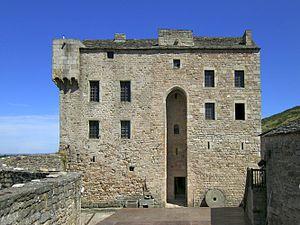
Château de Montaigut à Gissac (Aveyron, Midi-Pyrénées, France).
Le château de Montaigut est un château fort dominant le Rougier de Camarès et dépendant de la commune de Gissac, en Aveyron.
Cet article recense les monuments historiques de l'Aveyron, en France.
Gissac est une commune française, située dans le département de l'Aveyron en région Occitanie, elle appartient à la Communauté de communes du Rougier de Camarès.